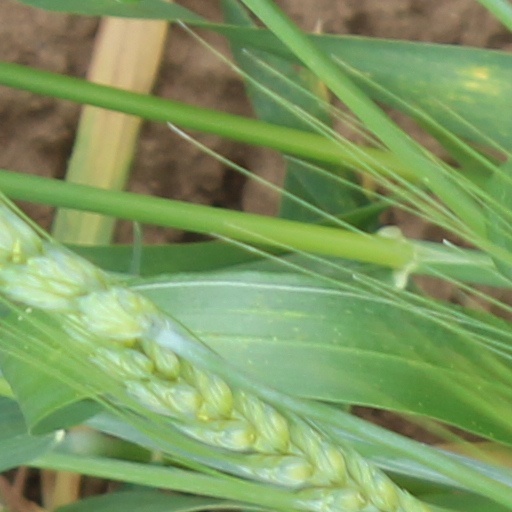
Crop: wheat